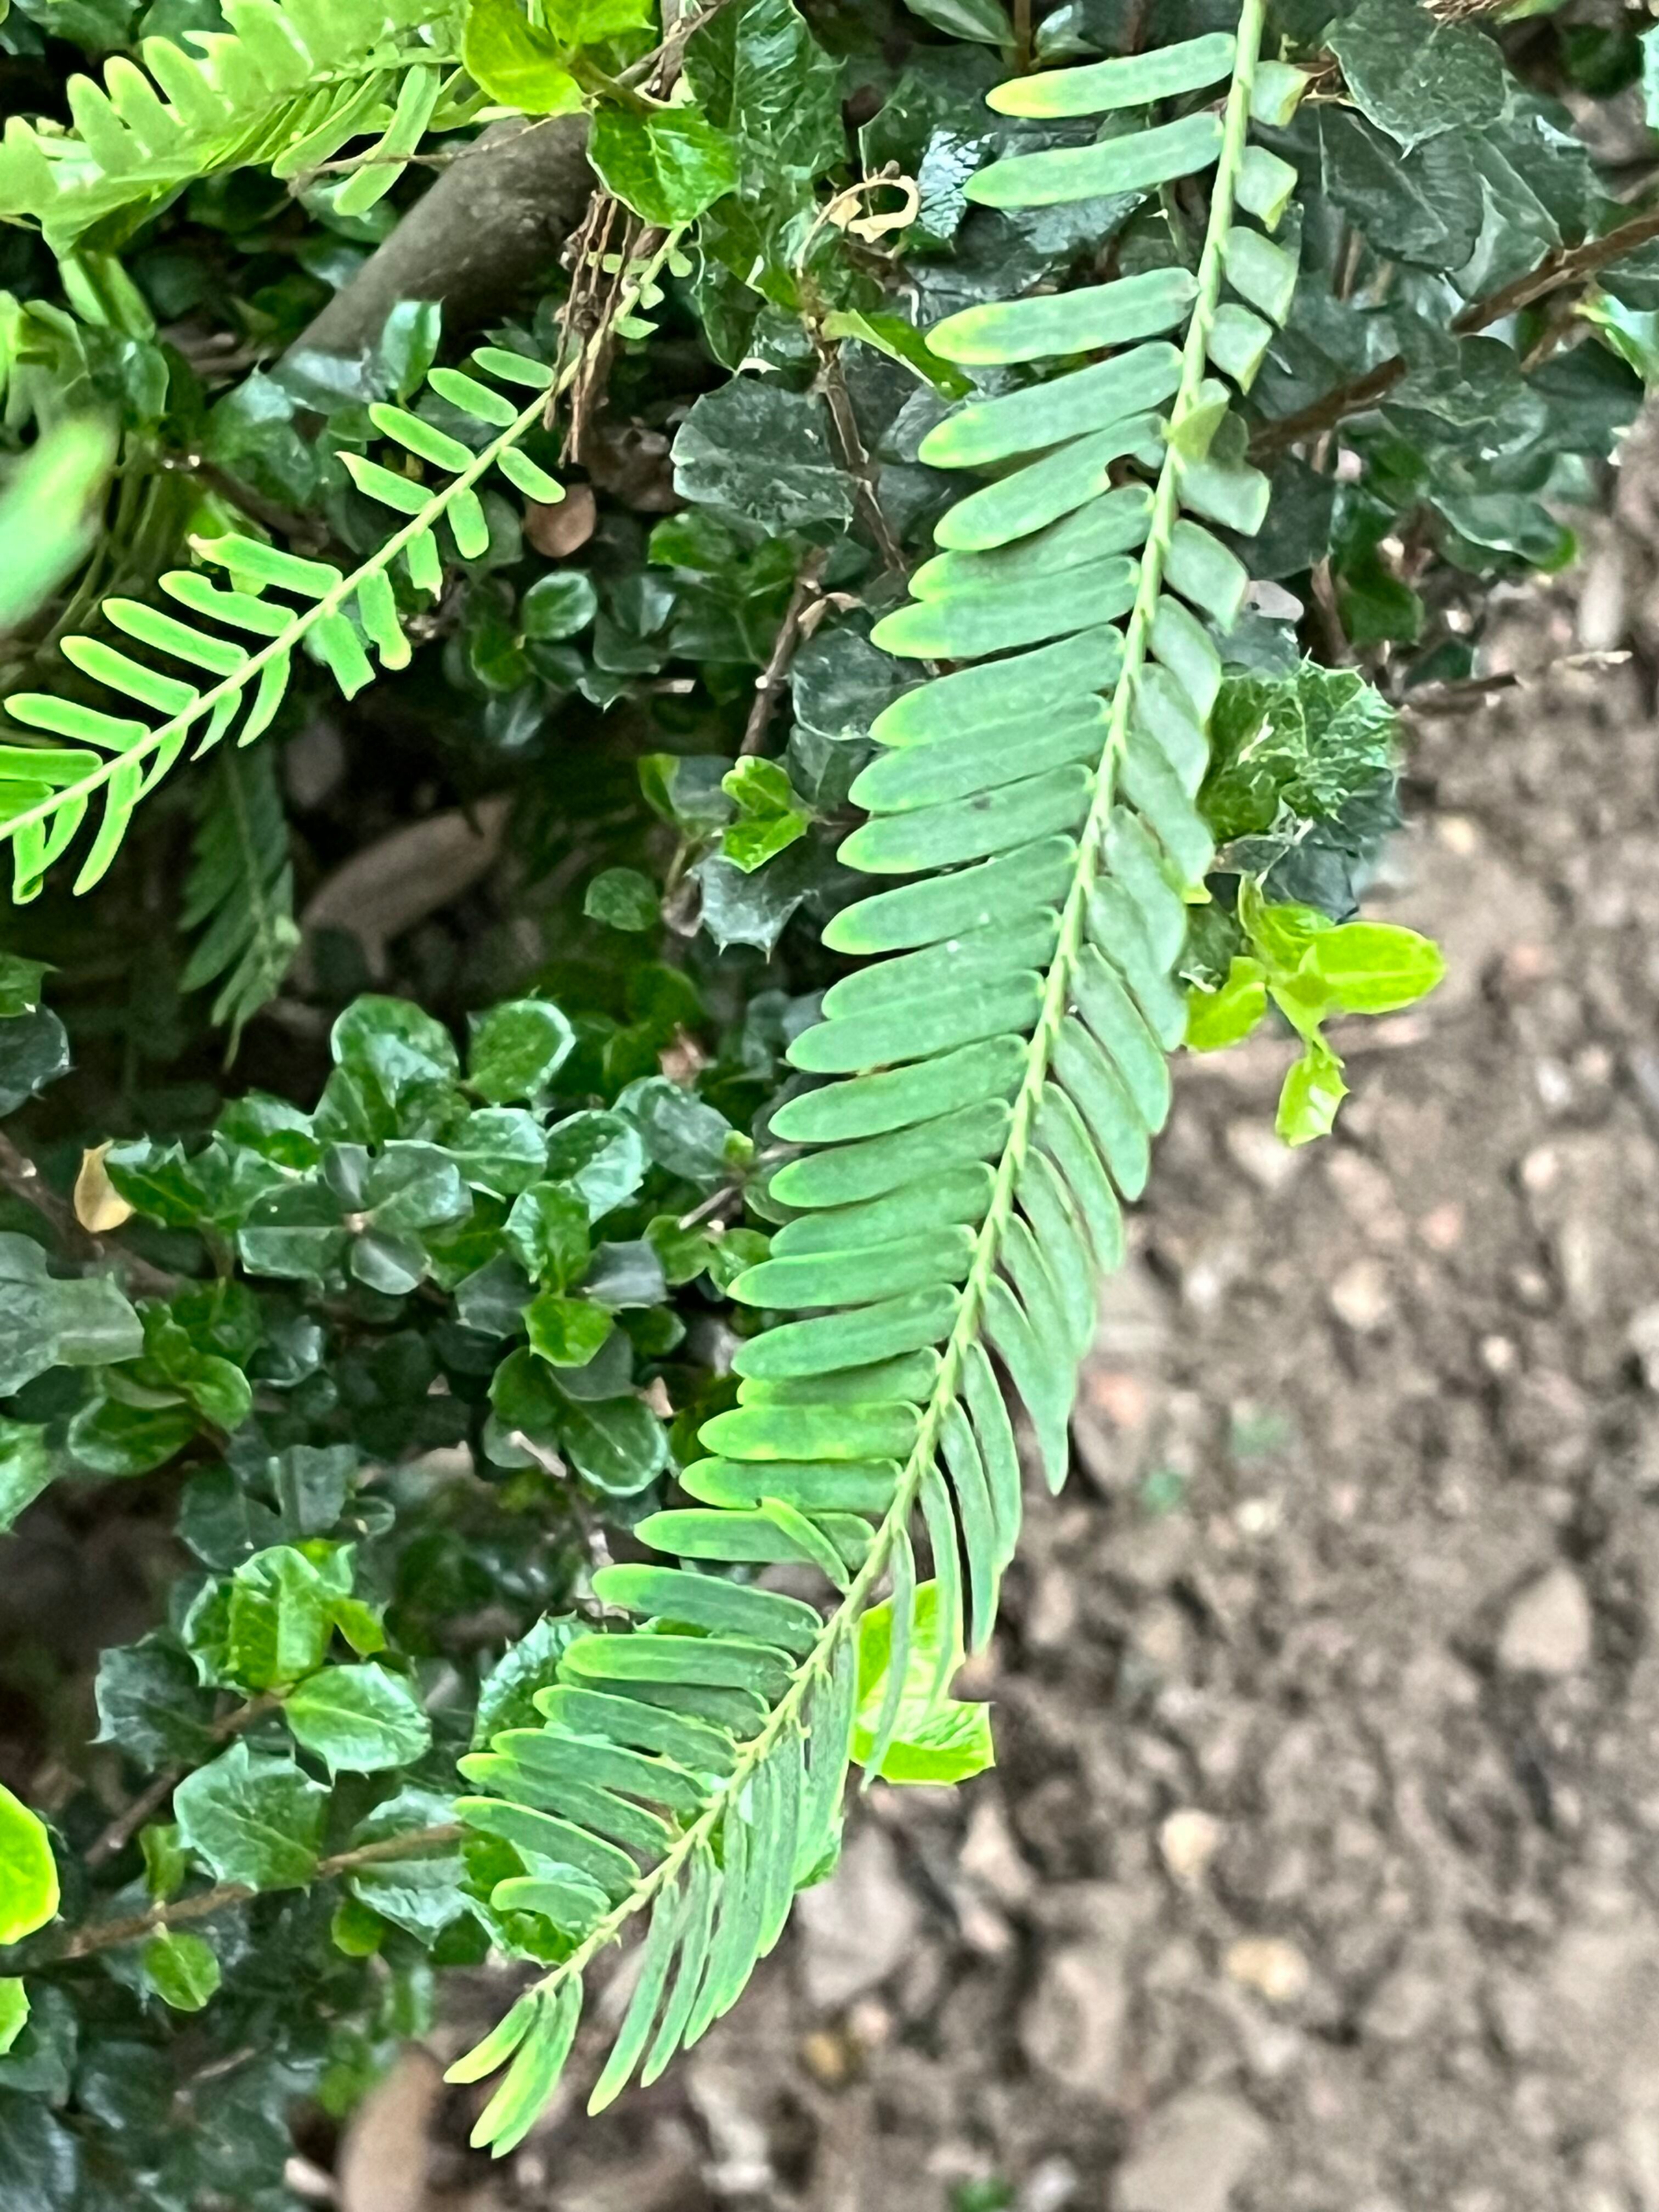
Plant species: phyllanthus-emblica